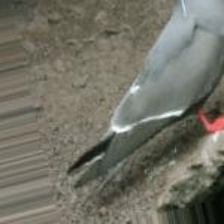
Species: INCA TERN
Scientific name: LAROSTERNA INCA